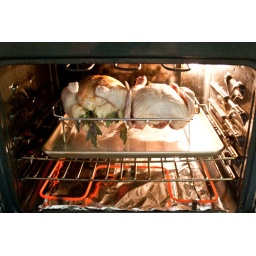
chickens in the oven